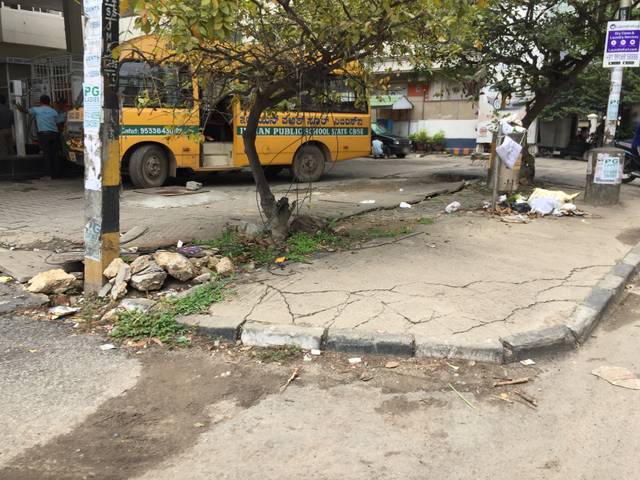
Region: India
Coordinates: 12.968, 77.654